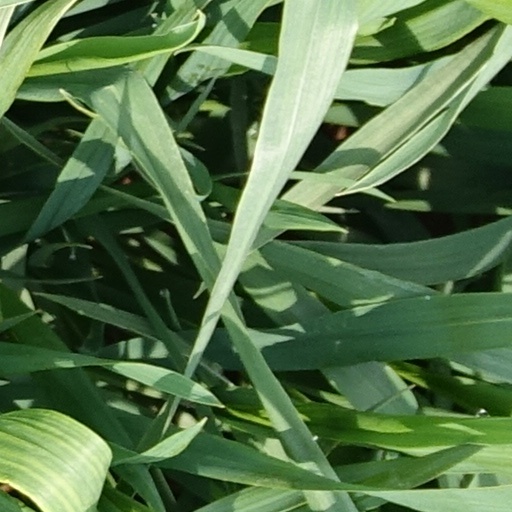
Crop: wheat